Cornelius C. Jadwin

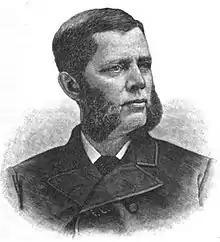
1886 portrait of Jadwin

Cornelius Comegys Jadwin (March 27, 1835 – August 17, 1913) was a Republican member of the U.S. House of Representatives from Pennsylvania.